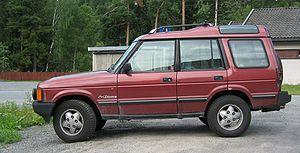
Le Land Rover Discovery est un véhicule tout-terrain produit par le constructeur automobile britannique Land Rover.